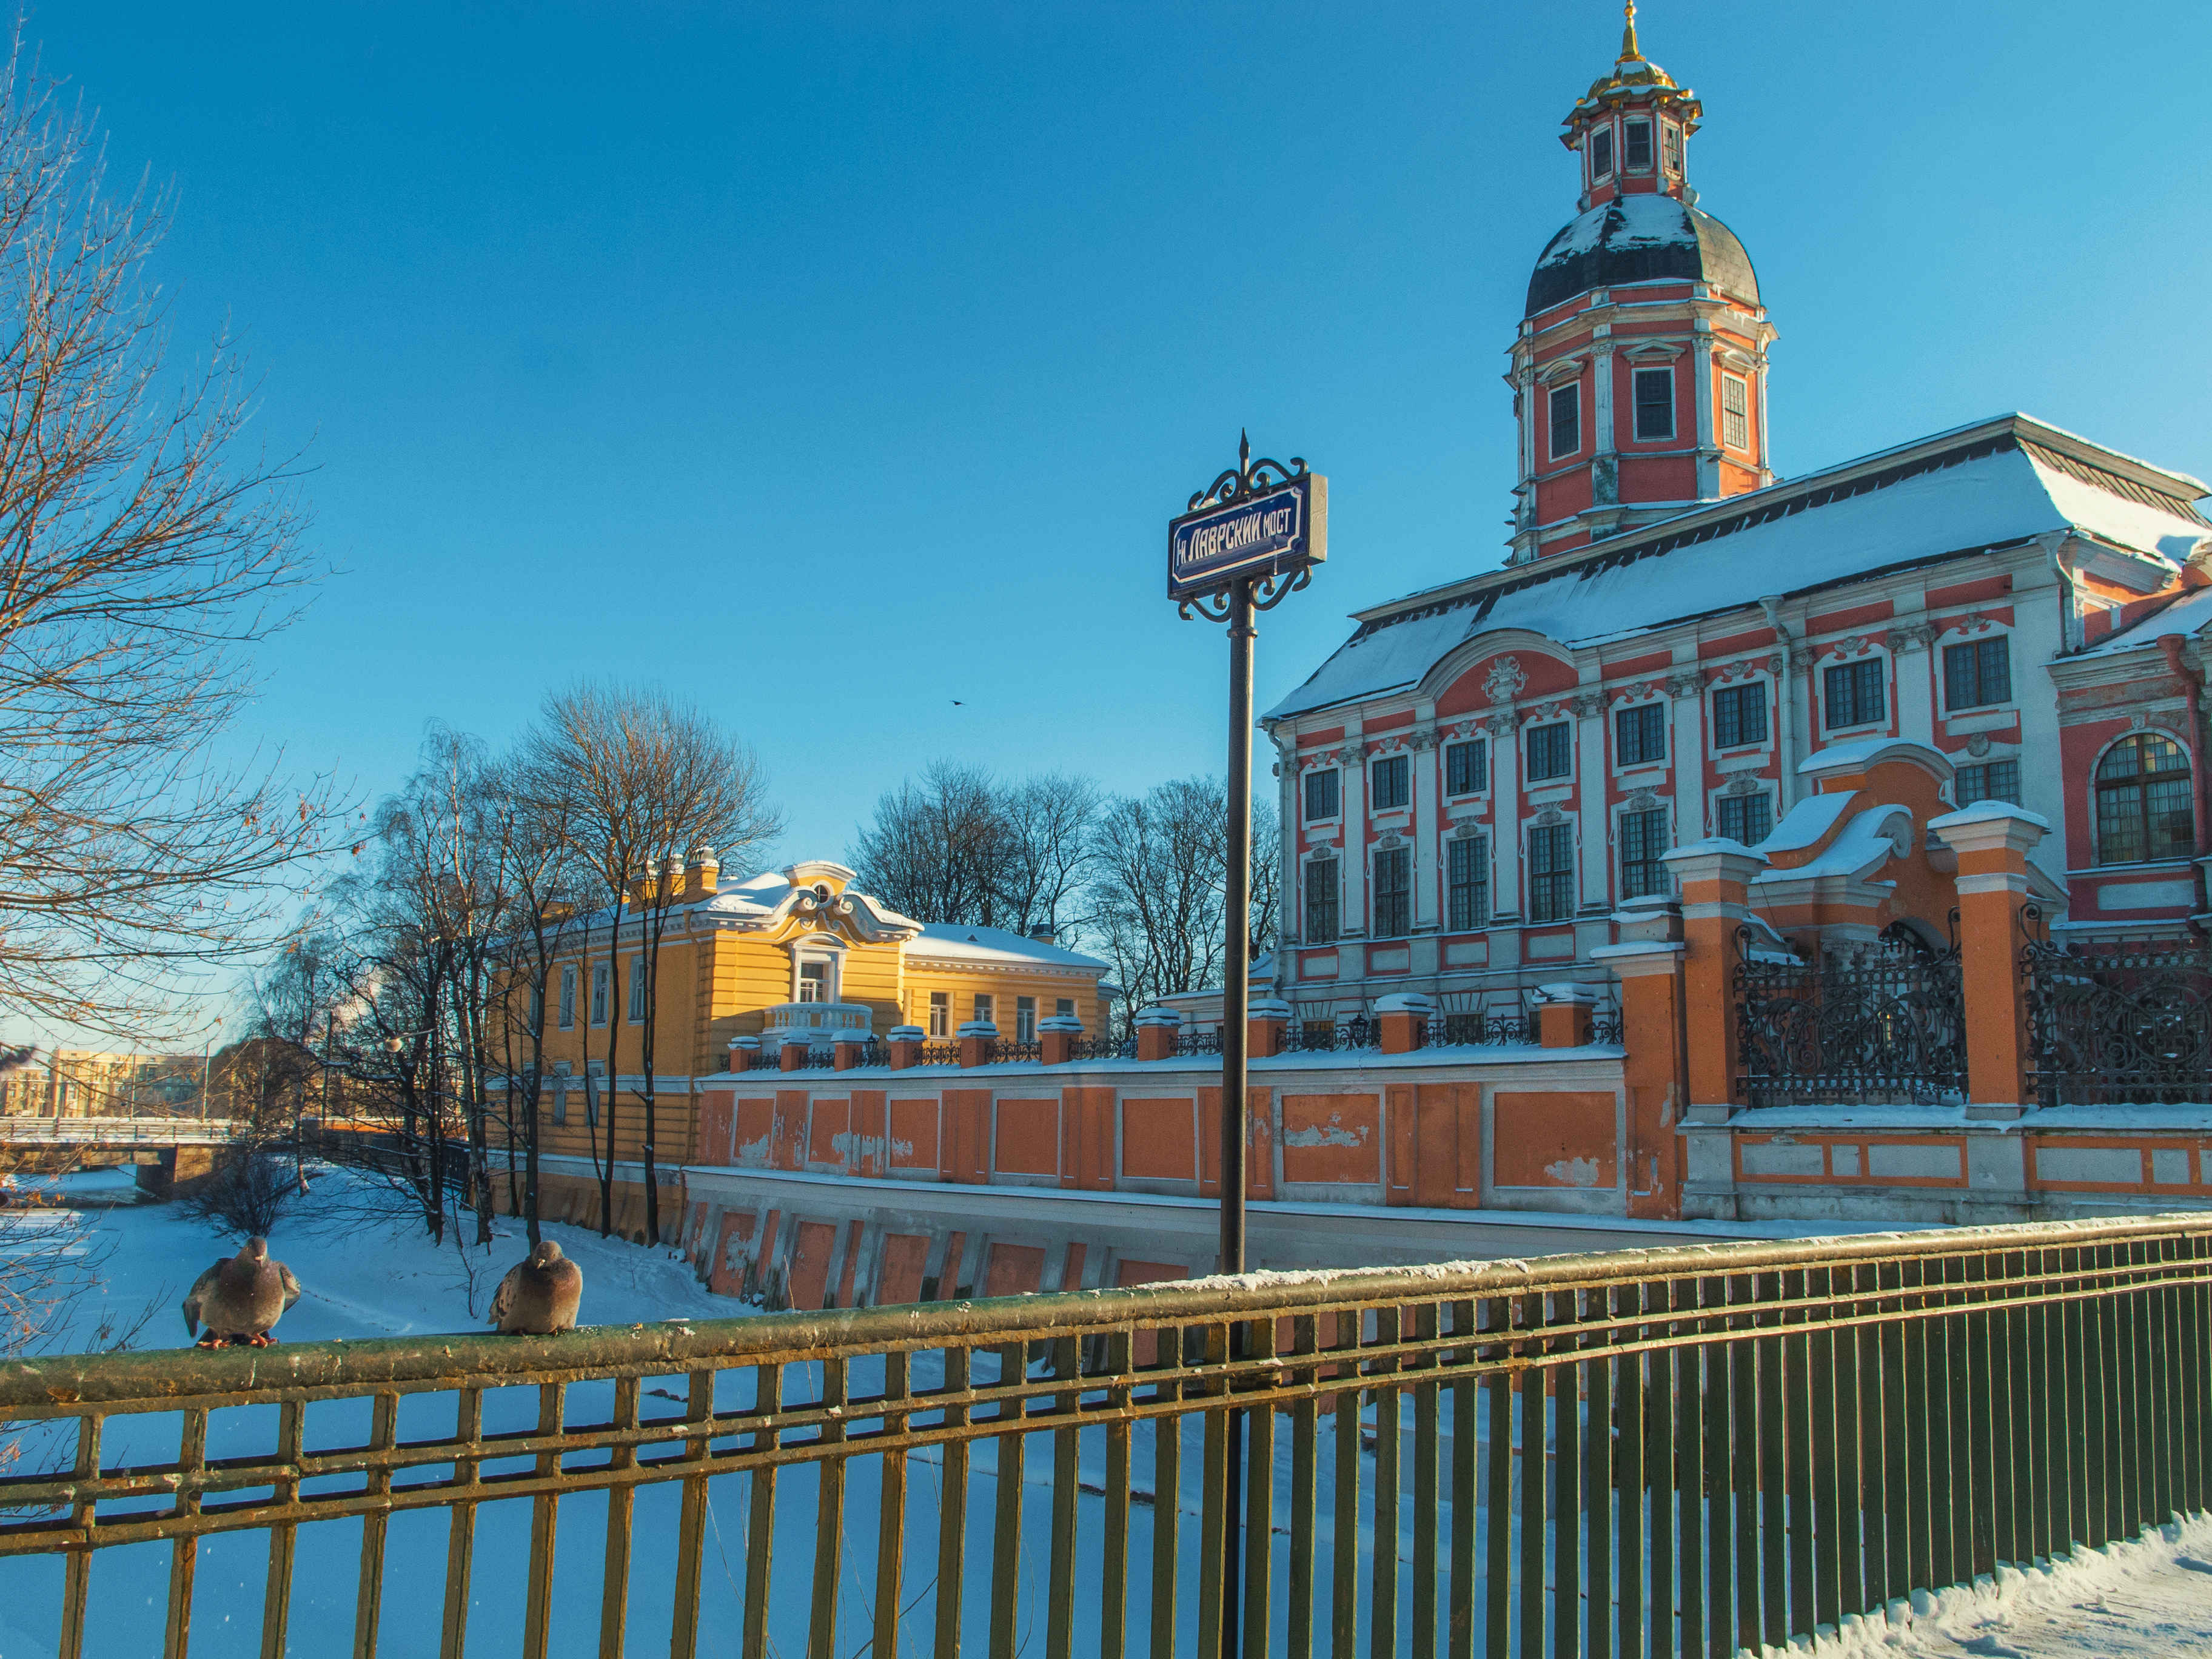
images, sky, building, water, window, street light, tree, fence, cloud, plant, architecture, public space, landmark, city, snow, house, waterway, facade, urban area, winter, freezing, road, mixed use, roof, street, reflection, home fencing, town, evening, leisure, landscape, canal, suburb, tourism, downtown, light fixture, seat of local government, tourist attraction, channel, frost, mansion, estate, dusk, spire